Dig Two Graves

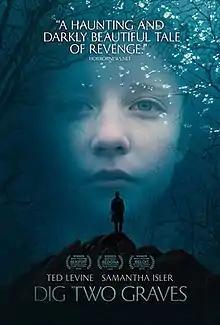
Film poster

Dig Two Graves is a 2014 independent gothic thriller written by Hunter Adams and Jeremy Phillips, and is Adams' first full-length feature as director. The film was executive produced by actor and director Larry Fessenden. Members of its crew were selected by the Independent Filmmaker Project, by working with the Southern Illinois University film department, and by involving the community of the film's Southern Illinois location. The film's cast includes Ted Levine, Samantha Isler, Danny Goldring, and Troy Ruptash.